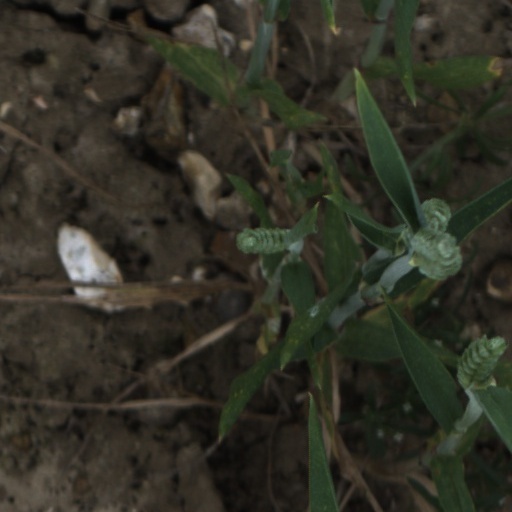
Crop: wheat